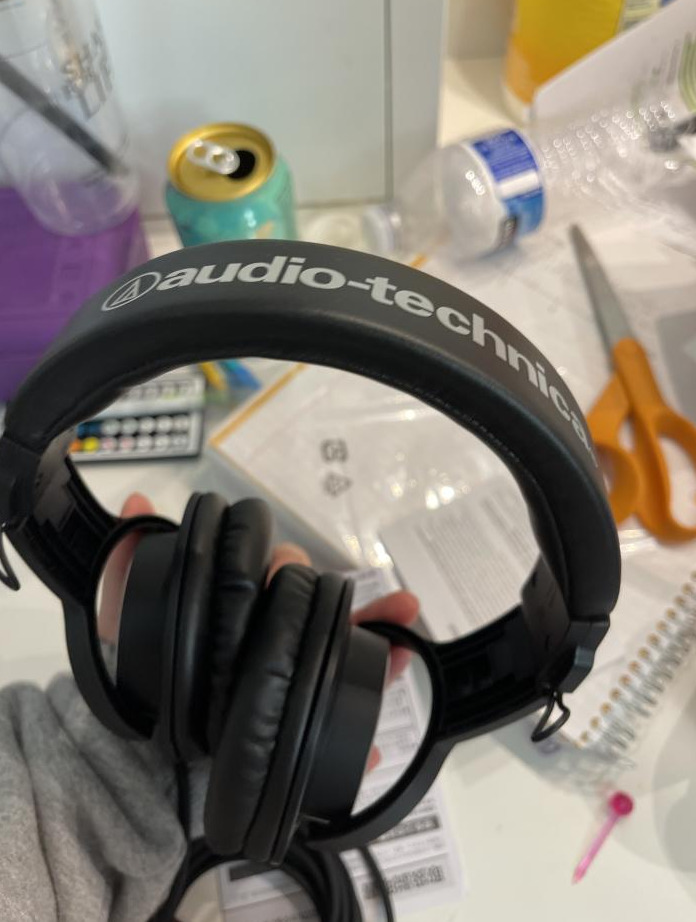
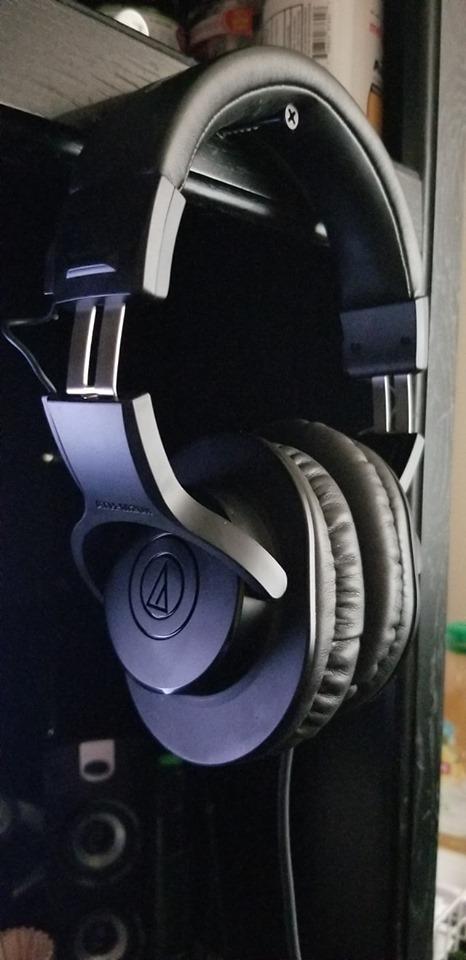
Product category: headphones
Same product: yes